Othello

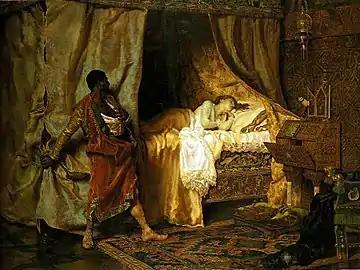
"Desdemona and Othello", by Antonio Muñoz Degrain, 1880

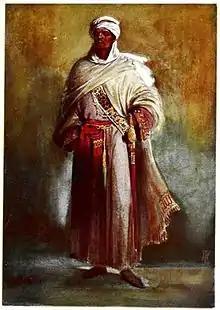
Othello costume. Illustration by Percy Anderson for "Costume Fanciful, Historical and Theatrical", 1906

Roderigo, a wealthy and dissolute gentleman, complains to his friend Iago, an ensign, that Iago has not told him about the recent secret marriage between Desdemona, the daughter of Brabantio, a senator, and Othello, a Moorish general in the Venetian army. Roderigo is upset because he loves Desdemona and had asked her father, Brabantio, for her hand in marriage, which Brabantio denied him.